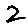
Label: 2